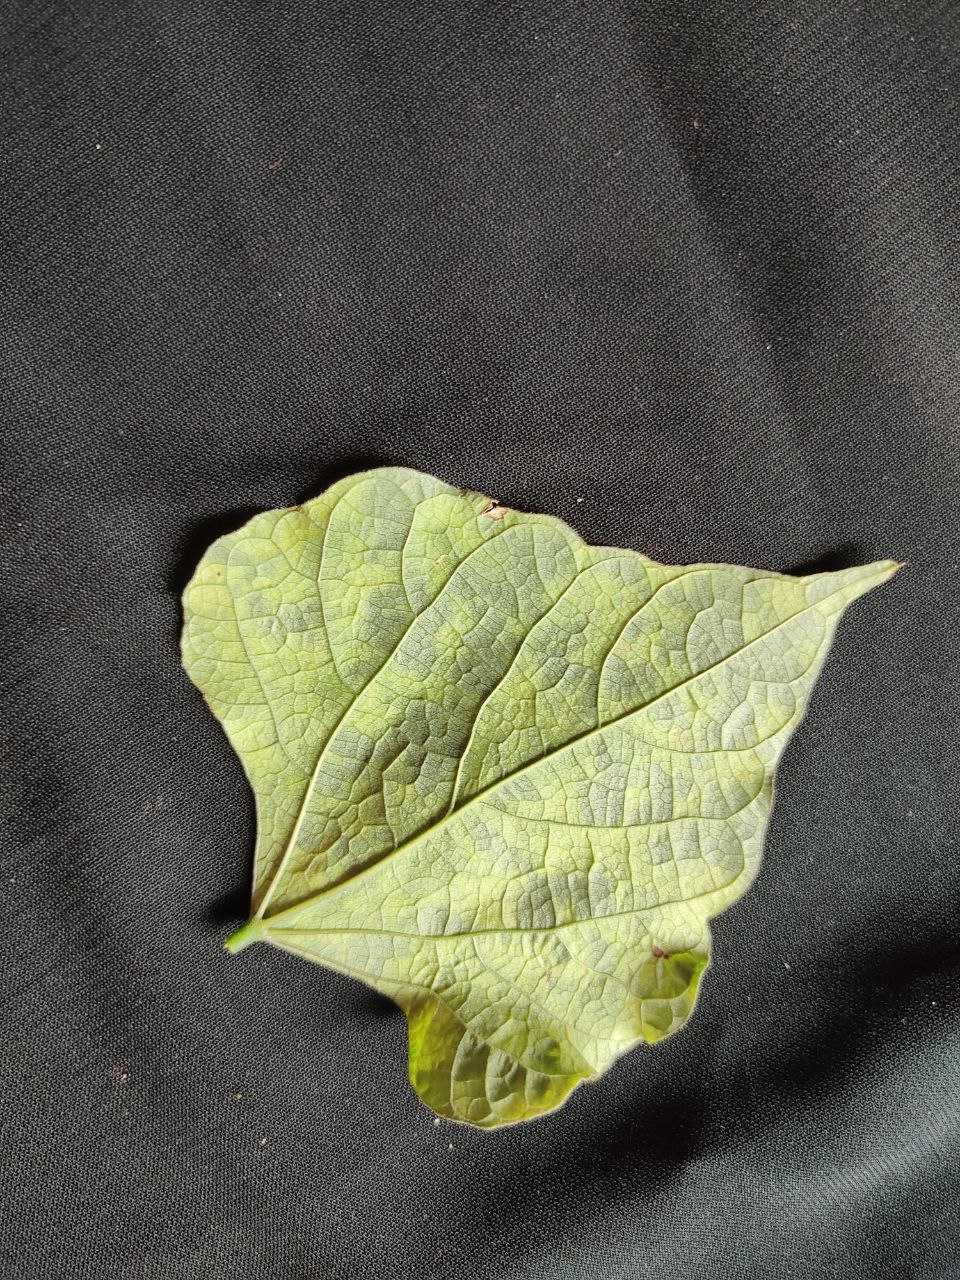
Crop: bean
Leaf condition: Mosaic Virus